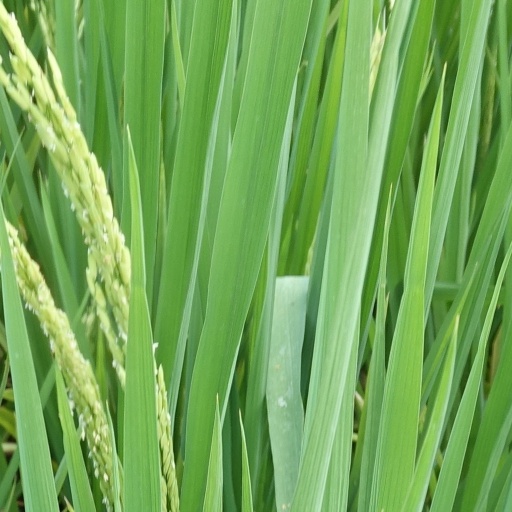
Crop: rice